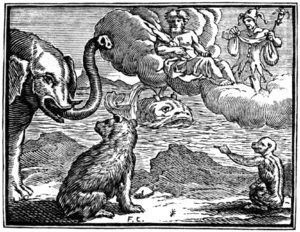
Illustrations pour les «
Jean de La Fontaine, né le 8 juillet 1621 à Château-Thierry et mort le 13 avril 1695 à Paris, est un poète français de grande renommée, principalement pour ses Fables et dans une moindre mesure pour ses contes. On lui doit également des poèmes divers, des pièces de théâtre et des livrets d'opéra qui confirment son ambition de moraliste.
La Besace est la septième fable du livre I de Jean de La Fontaine, situé dans le premier recueil des Fables de La Fontaine, édité pour la première fois en 1668.